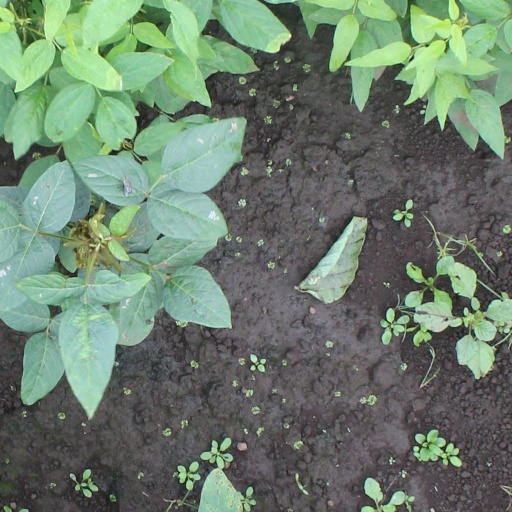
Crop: soybean